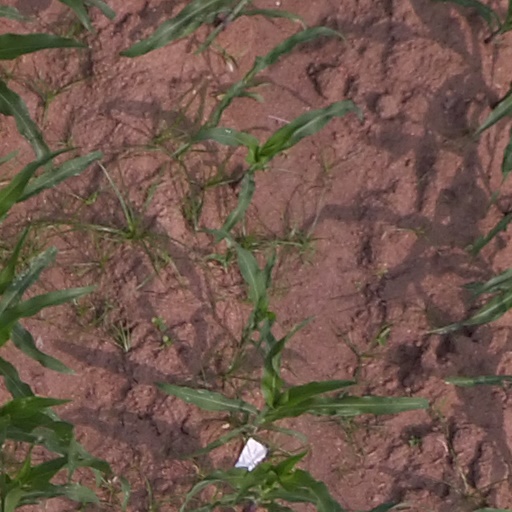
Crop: maize; corn